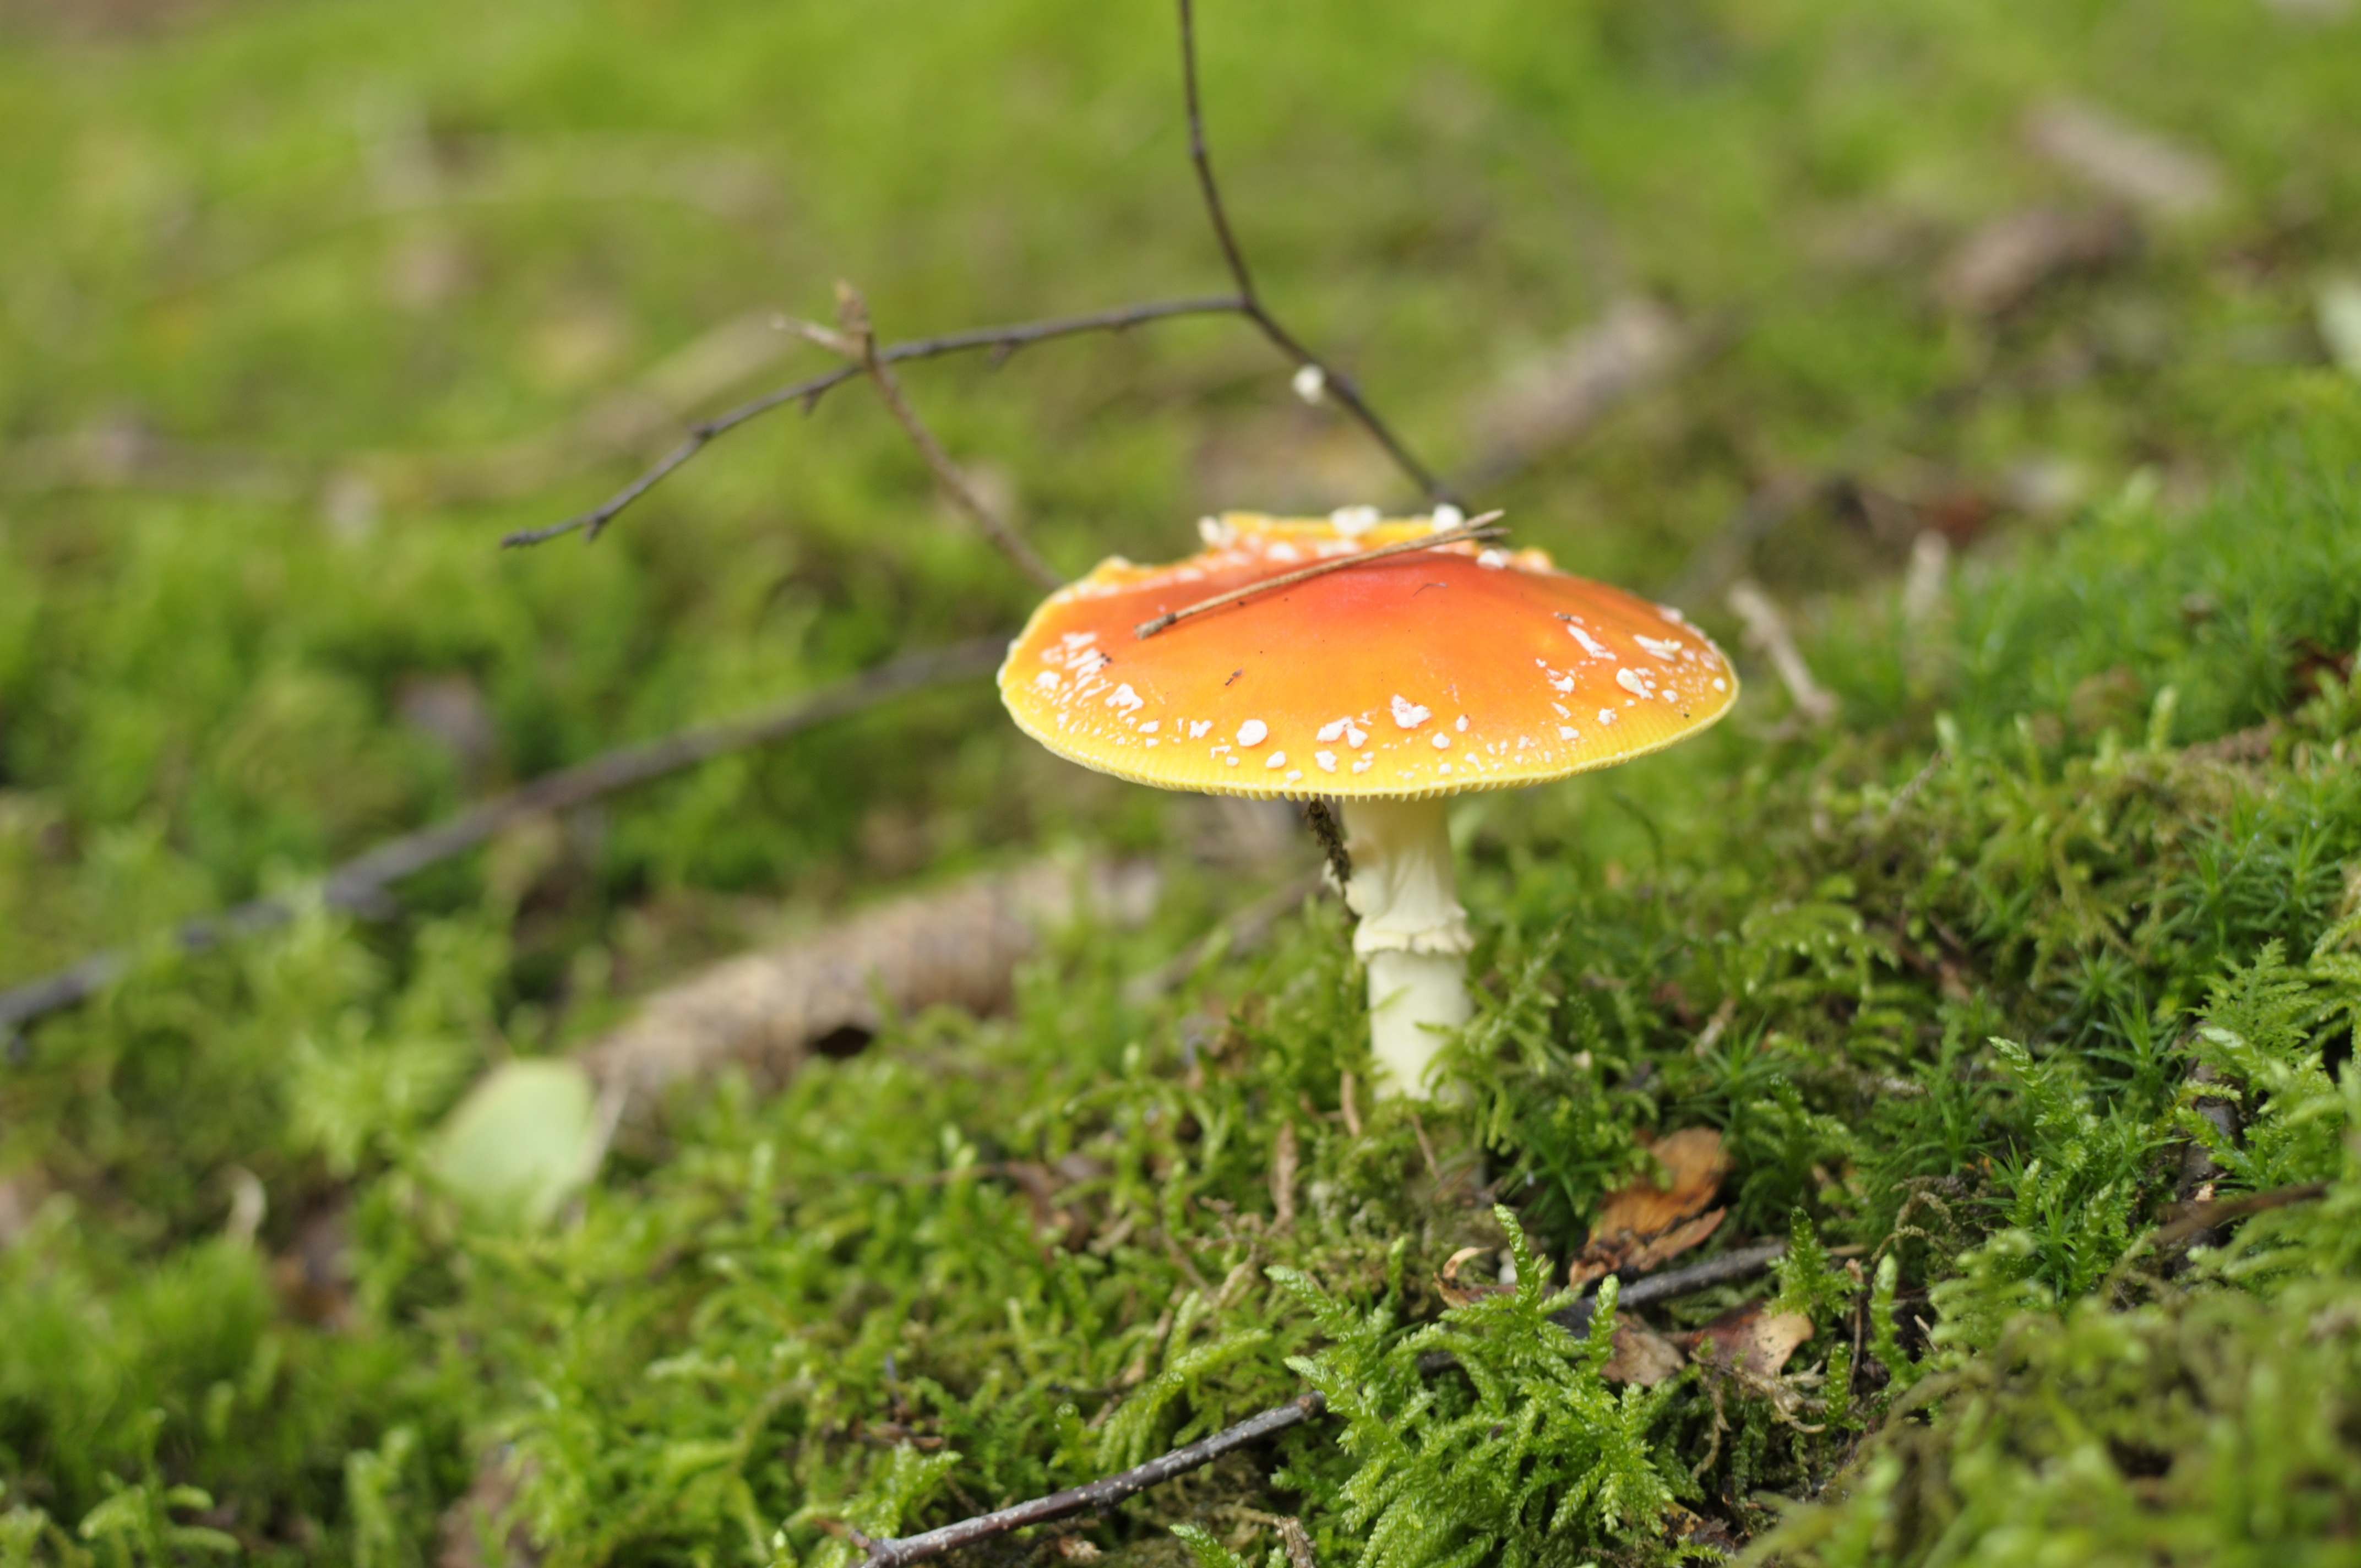
nature, forest, grass, meadow, flower, green, autumn, botany, mushroom, flora, fungus, woodland, habitat, agaric, medicinal mushroom, penny bun